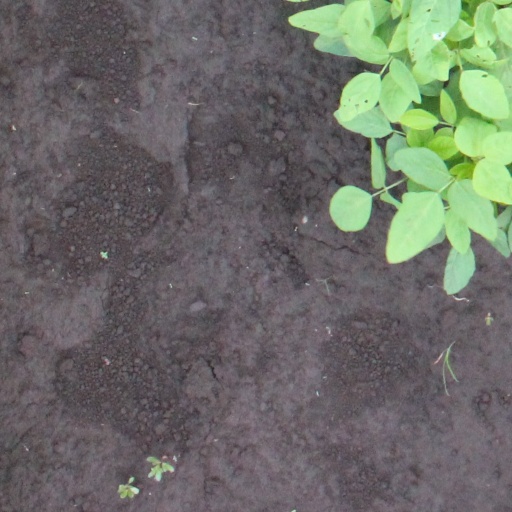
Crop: soybean